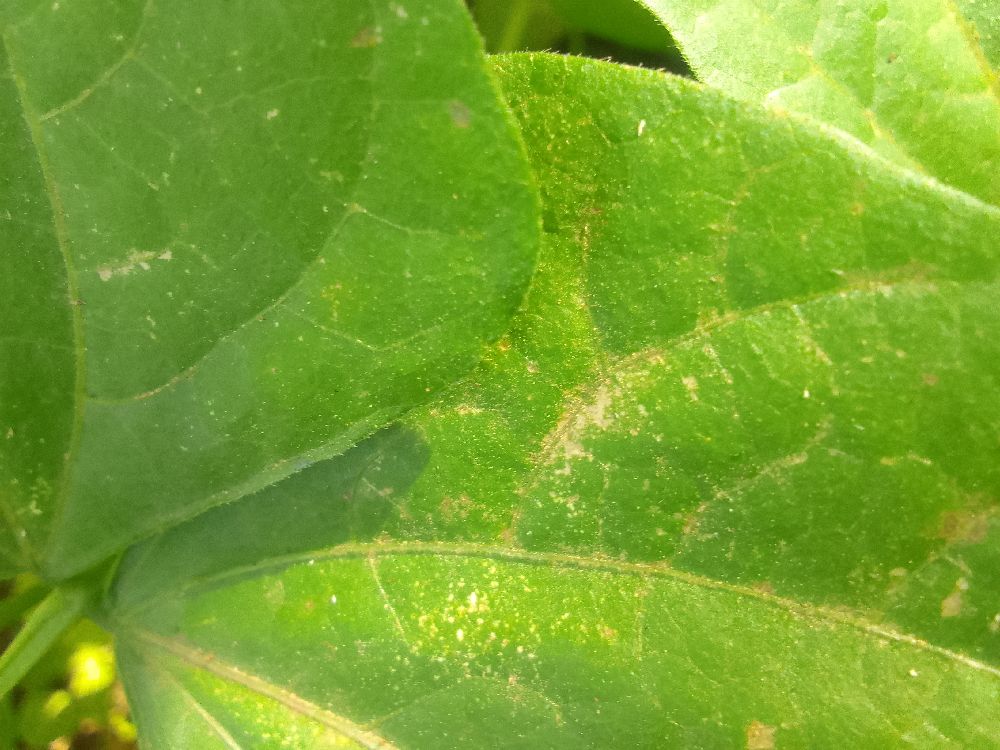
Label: healthy